Municipality of Prebold

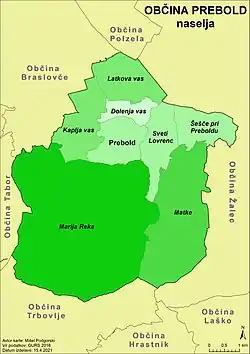
Villages in the municipality

In addition to the municipal seat of Prebold, the municipality also includes the following settlements: